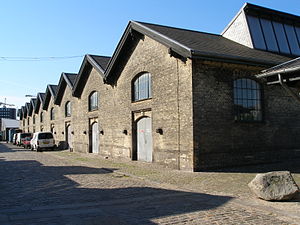
Ludvig Fenger / Værker
Øksnehallen (1901)
Ludvig Peter Fenger var en dansk arkitekt og stadsarkitekt i København fra 1886 til 1904.